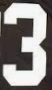
Number: 3